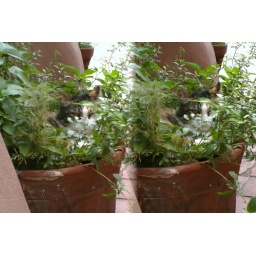
This cat was quite comfortable perched in a pot outside the entrance to a small gallery/boutique shop in Old Town Albuquerque